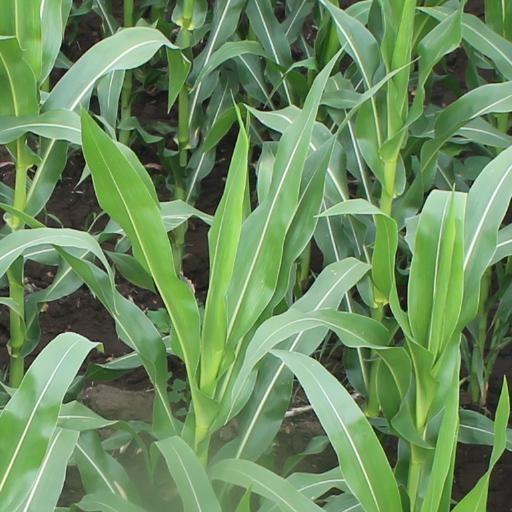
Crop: maize; corn